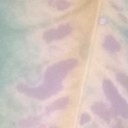
Label: Leaf_rust